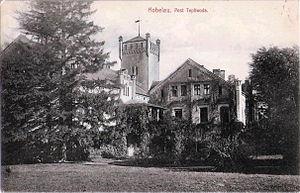
Château de Kobelau en basse-Silésie,pologne.Démoli en 1978.Il est en ruines en 2013.
Fritz Günther von Tschirschky und Bögendorff, né le 4 juillet 1900 au château de Kobelau/Kobyla Glowa et mort le 9 octobre 1980 à Munich, est un homme politique et diplomate allemand et l'une des figures importantes de l'opposition conservatrice au nazisme.
Karl Wilhelm von Tschirschky, né le 25 mars 1735 à Kunsdorf en Silésie, et mort le 11 janvier 1803 à Stargard Szczeciński en Poméranie, est un generalmajor de cavalerie de l'armée prussienne, général inspecteur de cavalerie de la Basse-Silésie, député et seigneur du village de Mittelpeilau en Silésie, maintenant le village de Pilawa Dolna en Pologne.
La famille von Tschirschky est une famille de la noblesse immémoriale de Silésie, connue depuis le XIIIᵉ siècle, qui a essaimé en Pologne et en Bohême. Elle a donné des généraux, diplomates, propriétaires terriens, gouverneur de citadelle, chambellan, député.